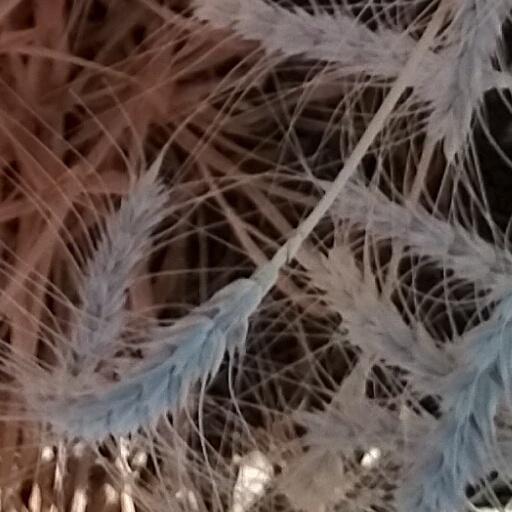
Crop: wheat